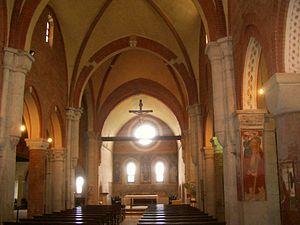
L'Abbaye de Rivalta est une ancienne abbaye cistercienne, située en Italie, dans la commune de Tortone.